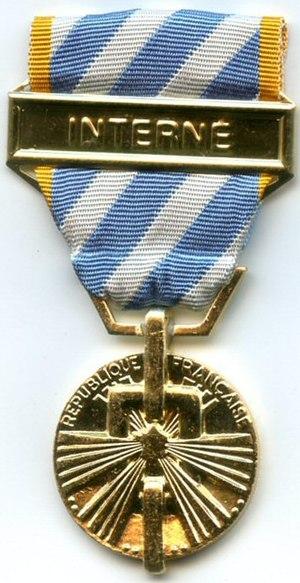
Médaille des internés politiques. France. 1940-45.
Les ordres, décorations et médailles de la France comprennent un système par lequel les citoyens, civils et militaires français sont récompensés pour leur courage, leur réussite ou pour services rendus. Il comprend les ordres honorifiques, les décorations, à titre civil ou militaire et les médailles.
La médaille de la déportation et de l’internement politique est une médaille française d'honneur décernée à titre militaire qui a été instaurée le 9 septembre 1948.
Cet article présente les décorations militaires françaises.